Christ Church, Birmingham

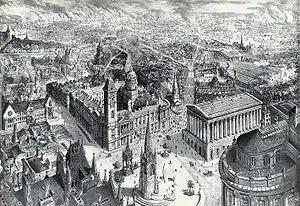
An 1886 print; Christ Church can be seen in the centre-right

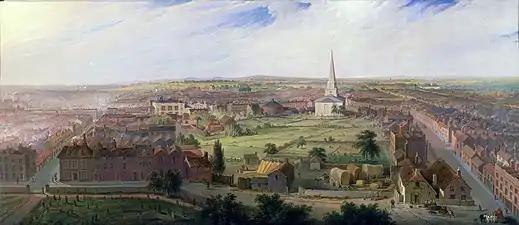
Christ Church viewed from St Phillip's in a painting by Samuel Lines, 1821

Christ Church (also known as the Free Church or Christchurch) was a large parish church in Birmingham, England, in the Diocese of Worcester within the Church of England. The land on which the church stood now forms a significant part of Victoria Square.